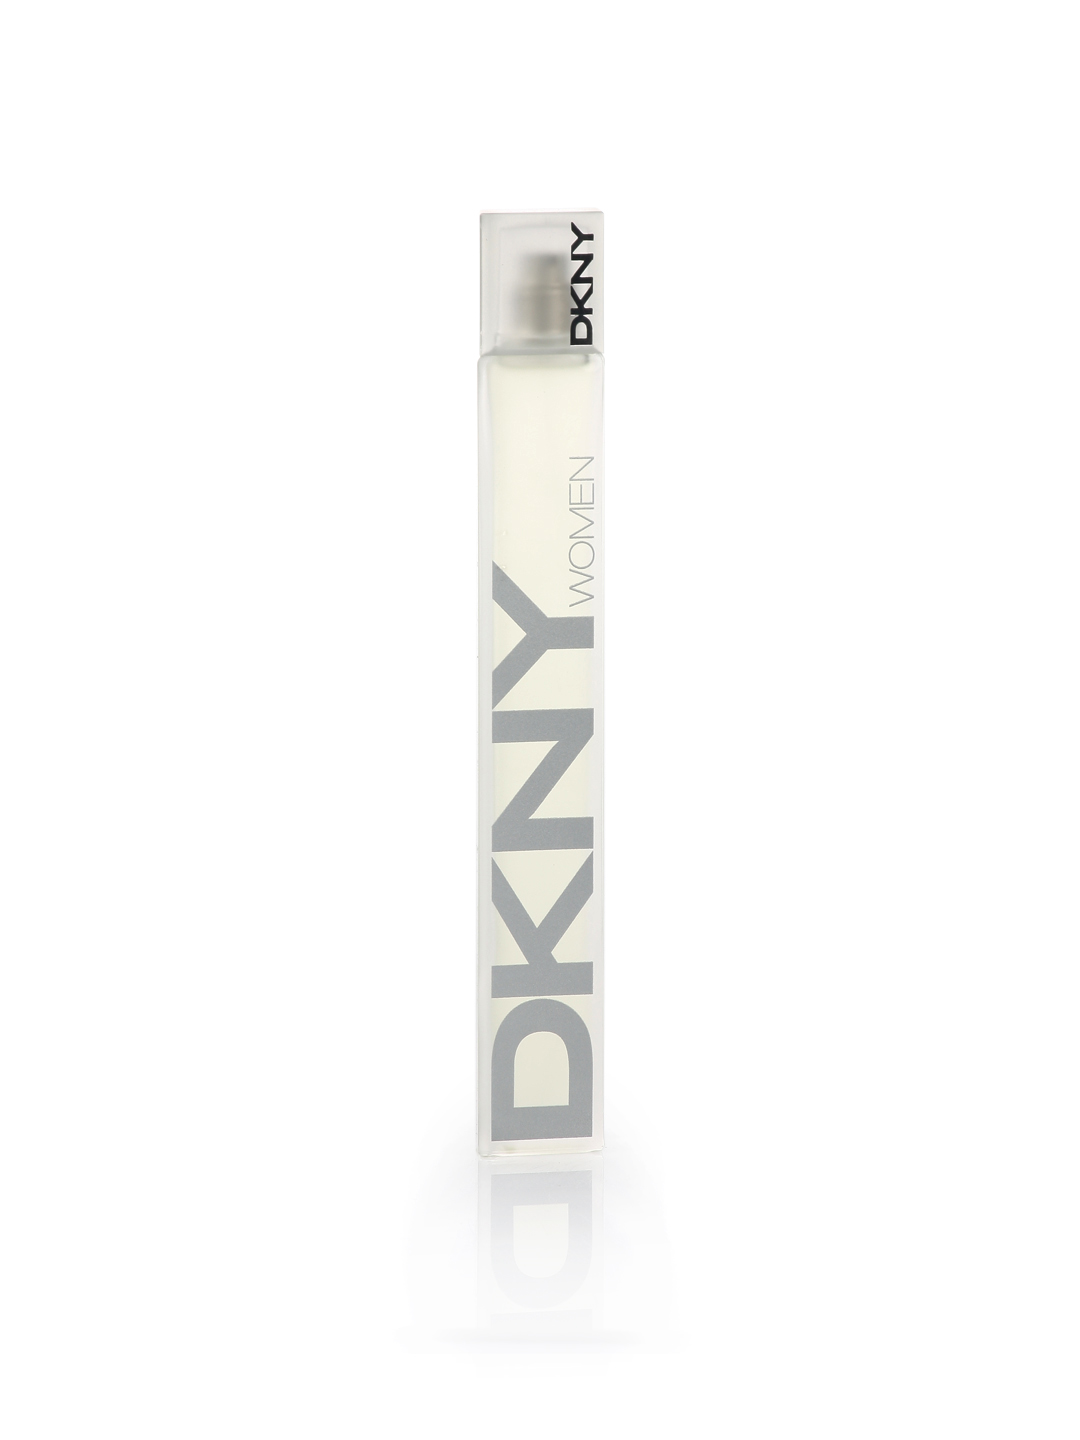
DKNY Women Energise Perfume
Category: Personal Care / Fragrance / Perfume and Body Mist
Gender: Women
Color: Silver
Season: Spring 2017
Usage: Casual